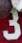
Number: 3